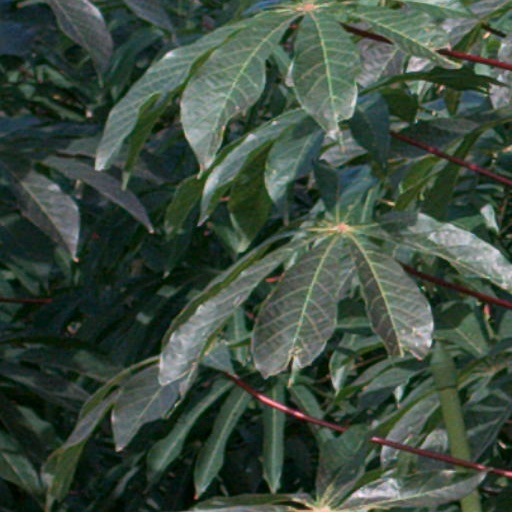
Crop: cassava